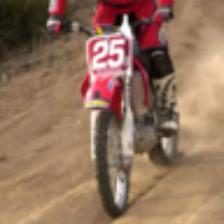
Label: NonHuman